Islam in Spain

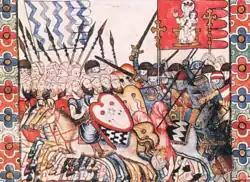
Moorish and Christian Reconquista battle, taken from "The Cantigas de Santa María"

After the disintegration of the Caliphate, Islamic control was gradually eroded by the Christian Reconquista. The Reconquista (Reconquest) was the process by which the Catholic Kingdoms of northern Spain eventually managed to succeed in defeating and conquering the Muslim states of the Iberian Peninsula. The first major city to fall to Catholic powers was Toledo in 1085, which prompted the intervention of Almoravids. After the battle of Las Navas de Tolosa in 1212, most of Al-Andalus fell under control of the Catholic kingdoms, the only exception being the Nasrid dynasty Emirate of Granada. The Granada War ("Guerra de Granada") of the Reconquista began in 1482 against the Emirate of Granada. It was not until 1492 that the Emirate of Granada with city of Granada and the Alhambra and Generalife Palaces, the last remaining Muslim territory in al-Andalus, fell in the Battle of Granada to forces of the Catholic Monarchs "(los Reyes Catolicos)", Queen Isabella I of Castile and her husband King Ferdinand II of Aragon.